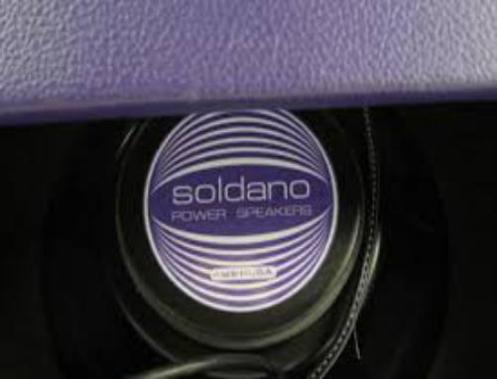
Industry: Electronic